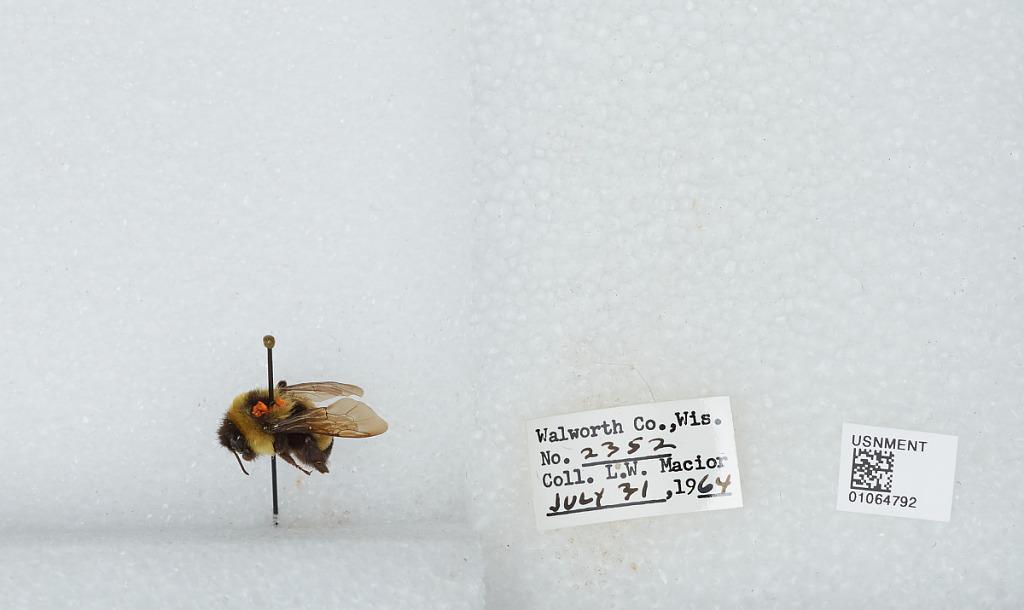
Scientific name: Bombus (Bombus) affinis Cresson
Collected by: L. Macior
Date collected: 1964-7-31
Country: United States
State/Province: Wisconsin
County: Walworth
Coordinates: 42.67, -88.54